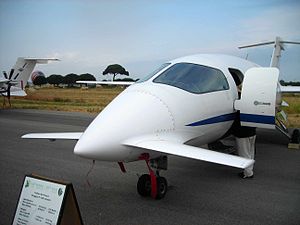
Canardvinge / Galleri
En canardvinge er en mindre vinge på hver side af et flys forende. Begrebet omfatter både bevægelige og fastmonterede små vinger langt foran på flyet. De bevægelige canardvinger kan have samme funktion som højderor på et mere traditionelt bygget fly, og de kan bruges med modsat bevægelsesretning for at give rotation langs længdeaksen.